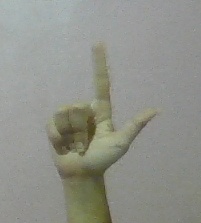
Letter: laam